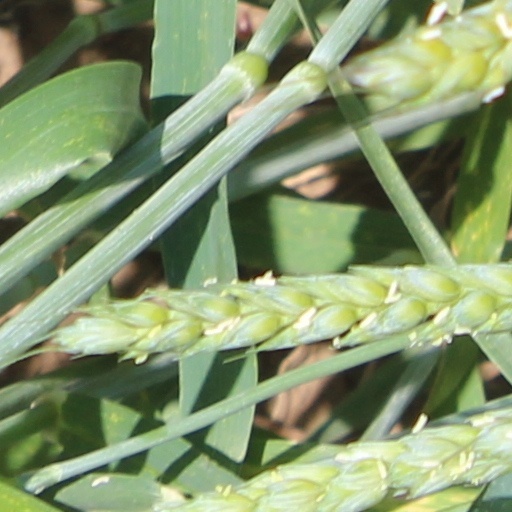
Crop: wheat